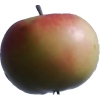
Label: Apple 11